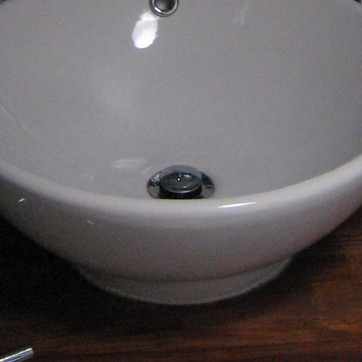
Material: metal